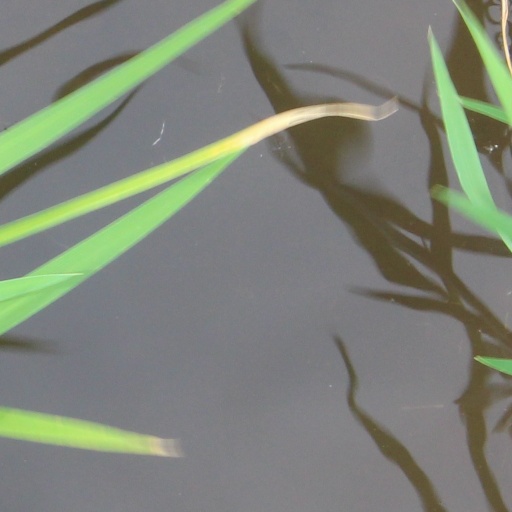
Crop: rice